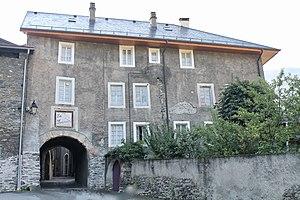
Porte basse de la vieille ville de Saint-Michel-de-Maurienne (août 2018).
Saint-Michel-de-Maurienne est une commune française située dans le département de la Savoie, en région Auvergne-Rhône-Alpes.
La châtellenie de Maurienne est une circonscription féodale dans le cadre de la gestion du comté, puis du duché de Savoie, du XIIIᵉ siècle au XVIIIᵉ siècle. Elle est située dans la vallée intra-alpine de la Maurienne.